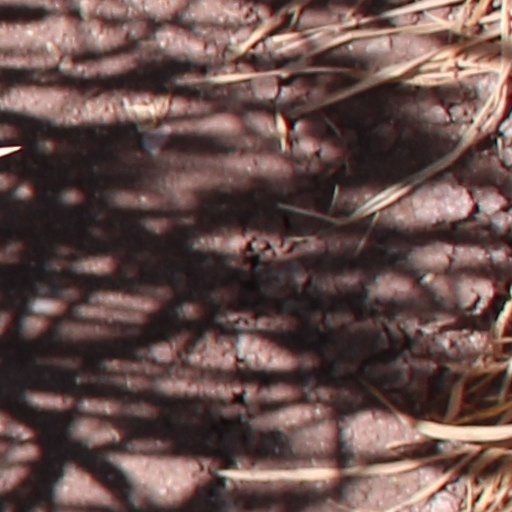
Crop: wheat